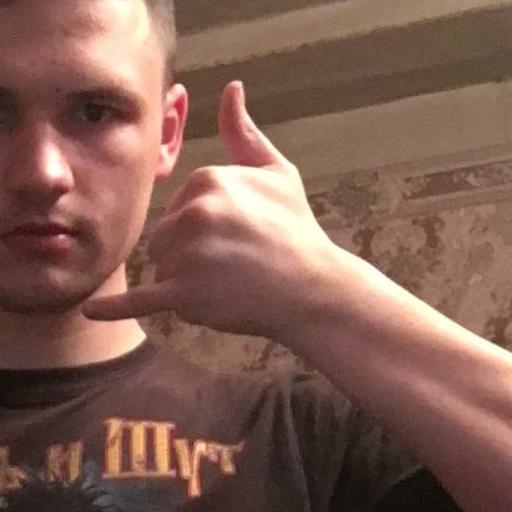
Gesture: call